Scout Adventures (The Scout Association)

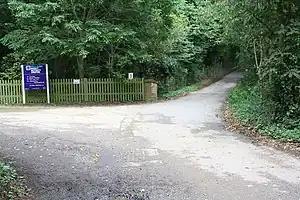
One of the site entrances to Youlbury. The sign shows the old logo of Youlbury Scout Activity Centre.

Lochgoilhead Scout Adventures is in Lochgoilhead at the Northern end of Loch Goil within the Loch Lomond and The Trossachs National Park, Scotland. Along with the other two Scottish centres, it joined the Scout Adventures grouping on 1 September 2017. The centre is owned and run by Scouts Scotland as one of their National Activity Centres since 1965.